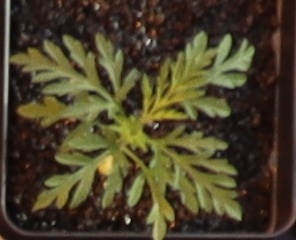
Label: Ragweed